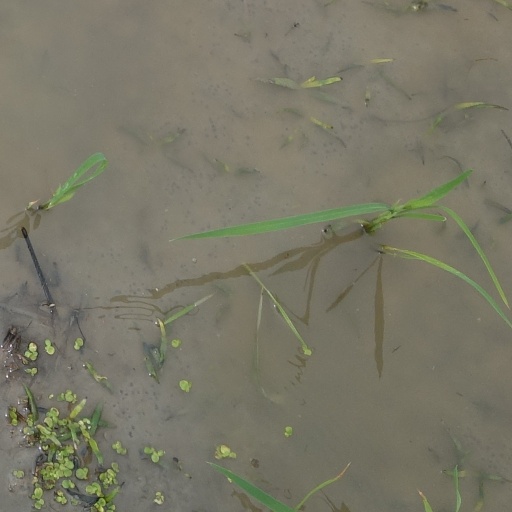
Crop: rice